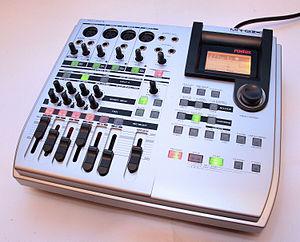
Fostex est un fabricant japonais de matériel électronique fondé en 1973 par Foster Electric Co. Ltd.